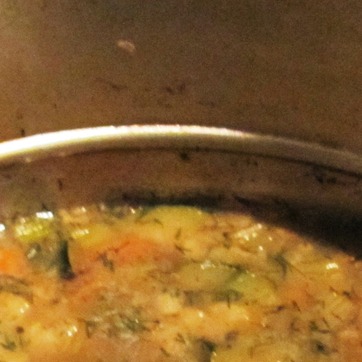
Material: metal